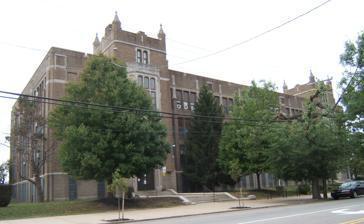
Building: Laura H. Carnell School
Country: United States of America
Year built: 1931
United States historic place Laura H. Carnell School U.S. National Register of Historic Places Laura H. Carnell School, September 2010 Show map of Philadelphia Show map of Pennsylvania Show map of the United States Location 1100 Devereaux Ave., Philadelphia , Pennsylvania , United States Coordinates 40°02′20″N 75°05′02″W / 40.0389°N 75.0840°W / 40.0389; -75.0840 Area 4.5 acres (1.8 ha) Built 1930–1931 Architect Irwin T. Catharine Architectural style Late Gothic Revival MPS Philadelphia Public Schools TR NRHP reference No. 88002251 Added to NRHP November 18, 1988 The Laura H. Carnell School is a historic elementary school located in the Oxford Circle neighborhood of Philadelphia , Pennsylvania , United States at 1100 Devereaux Avenue. It is part of the School District of Philadelphia . Named after Temple University dean Laura H. Carnell , this building was added to the National Register of Historic Places in 1988. History and architectural features This historic structure was designed by Irwin T. Catharine and was built between 1930 and 1931. It is a three-story, eight-bay, brick building that sits on a raised basement, and was created in the Late Gothic Revival style. A rear addition was built in 1953. It features stone arched entryways, stone two-story bay, and crenellated battlement with four small towers. This school was named after Temple University dean Laura H. Carnell and was added to the National Register of Historic Places in 1988. References